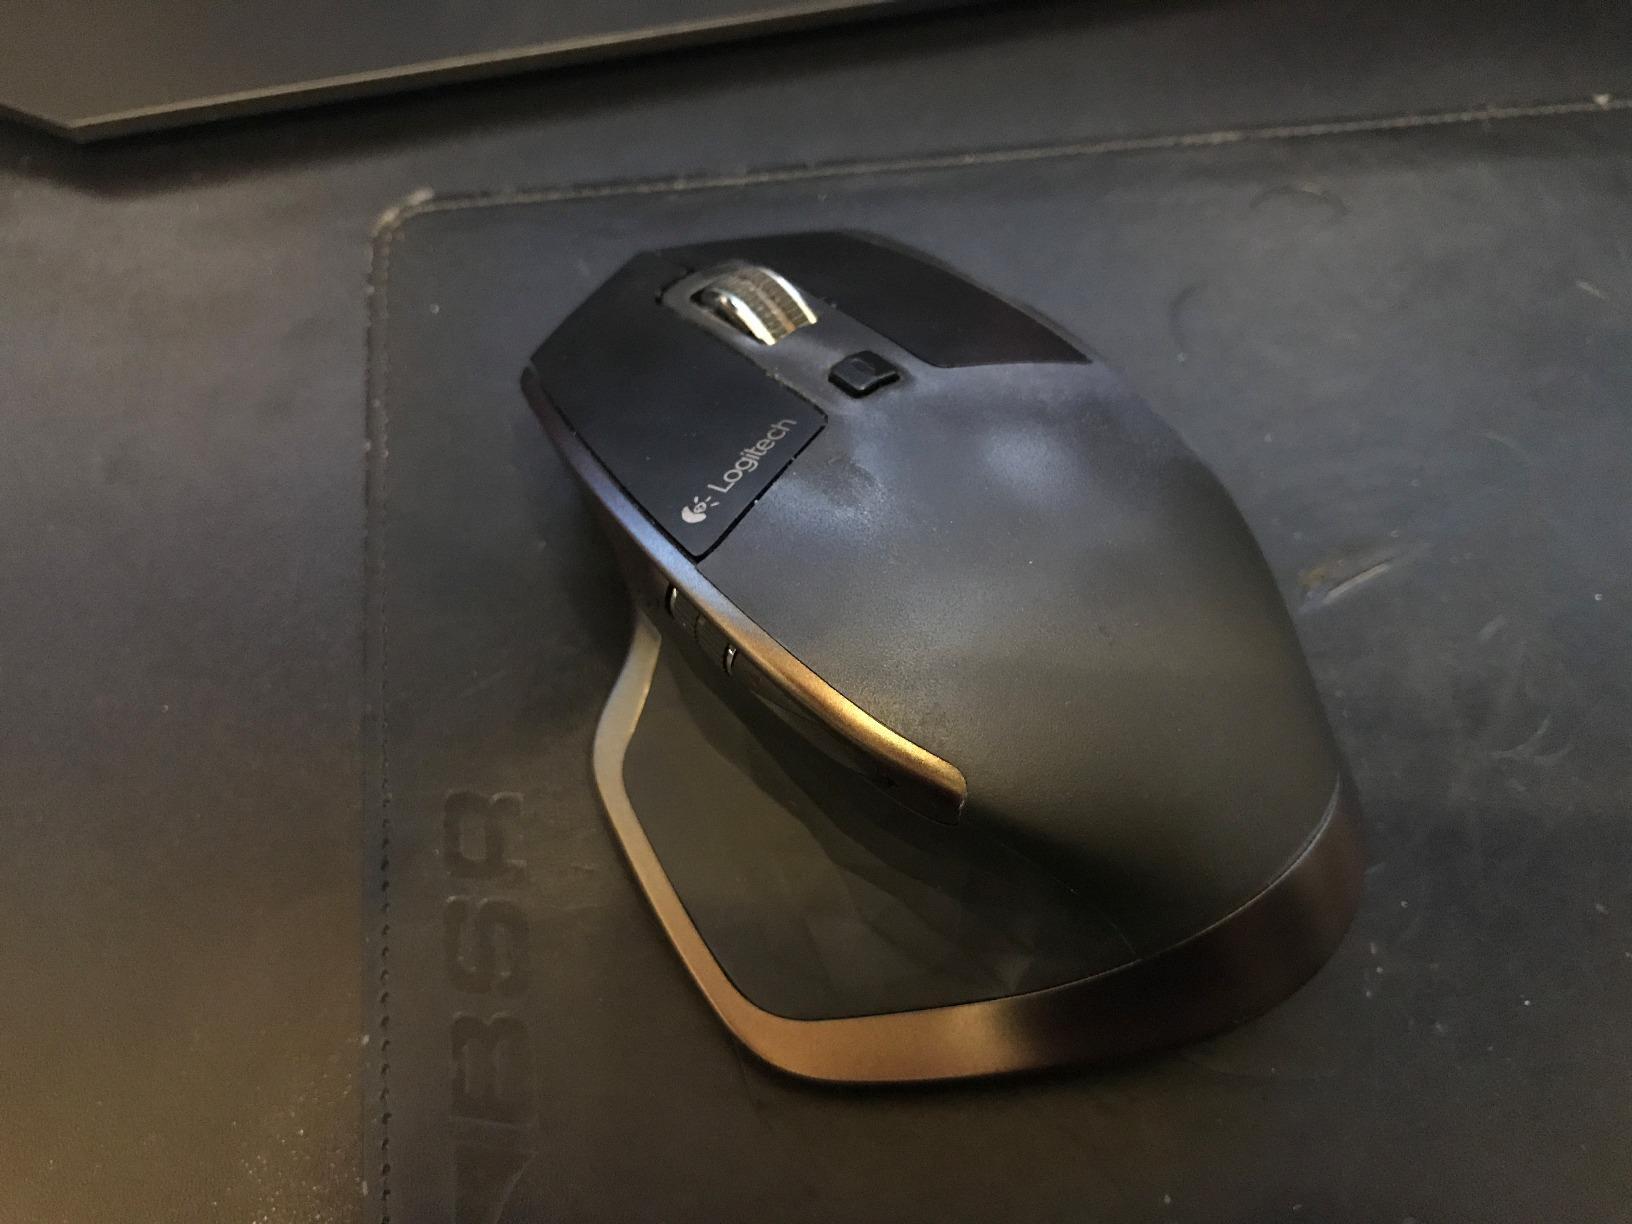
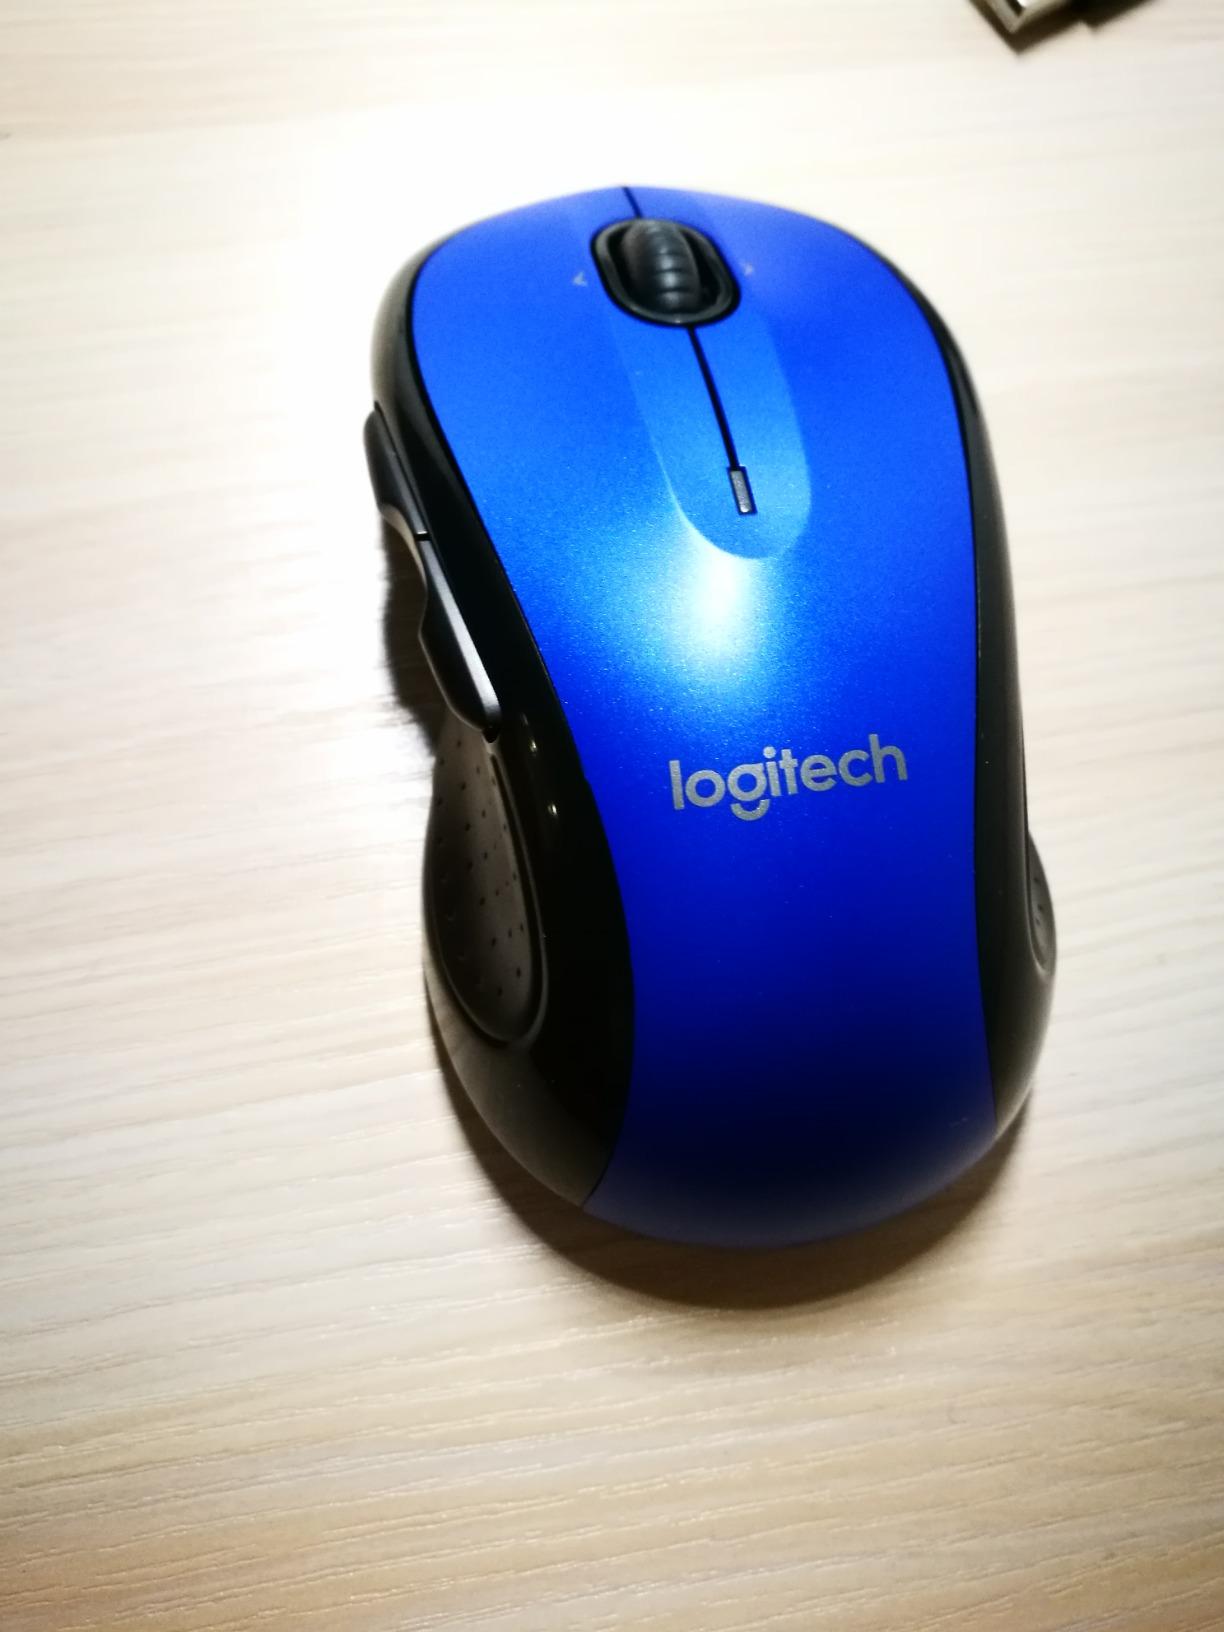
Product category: mouse
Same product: no